Colbert Hills (Antarctica)

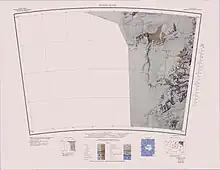
Colbert Hills in northwest of map

The Colbert Hills are to the east of the Antarctic Plateau and south of Law Glacier, which separates them from the Queen Elizabeth Range.